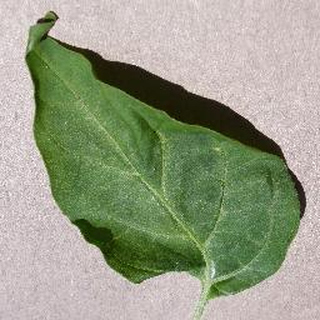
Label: healthy_bell_pepper